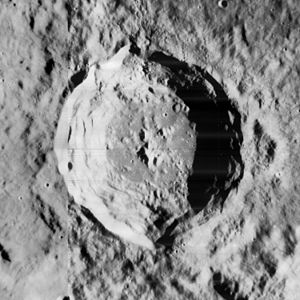
Cavalerius (månekrater)
Cavalerius er et nedslagskrater på Månen. Det befinder sig i den vestlige udkant af månehavet Oceanus Procellarum i den vestlige del af Månens forside og er opkaldt efter den italienske matematiker Buonaventura Cavalieri.